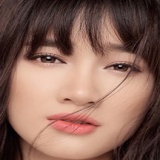
diễn viên Nhã Phương